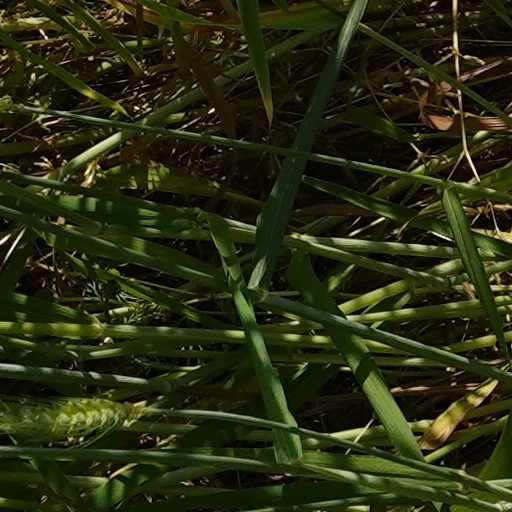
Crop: wheat